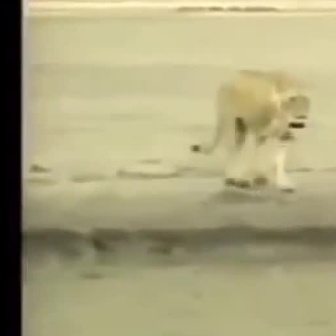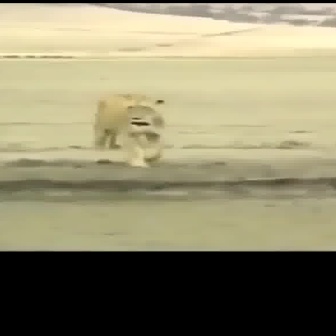
  Please identify the target specified by the bounding box [188,68,310,189] in the first image and locate it in the second image. Return the coordinates in [x_min,y_min,x_max,y_max] format.
Answer: [89,91,165,167]